Compressed-air vehicle

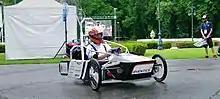
Óbuda University PowAir Pneumobil Team

There is an international conference related to the event organized by Óbuda University, Department of Bánki Donát Mechanical and Safety Engineering.